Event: Nepal Earthquake
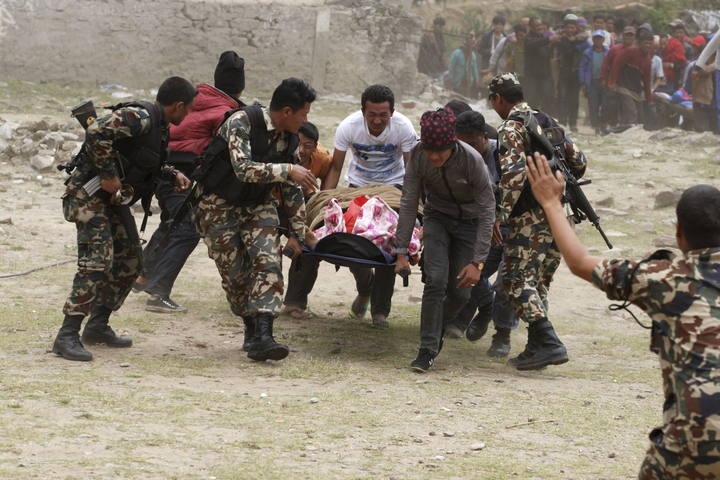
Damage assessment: damage